Ivan Lapin

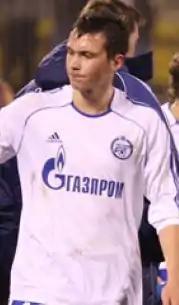
Ivan Lapin in 2007

Ivan Aleksandrovich Lapin (born 8 May 1988) is a Russian former football defender.